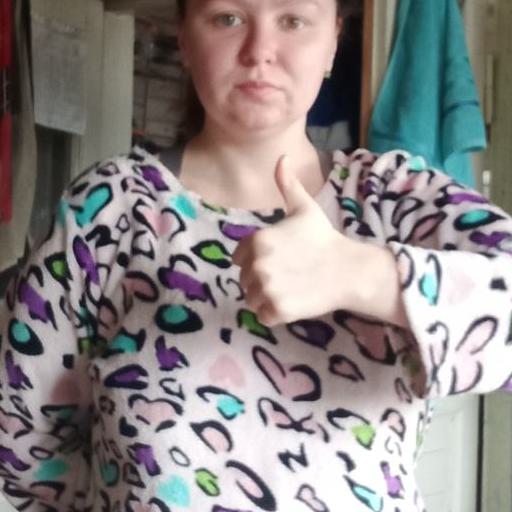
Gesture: like